Pieter Jansz van Asch

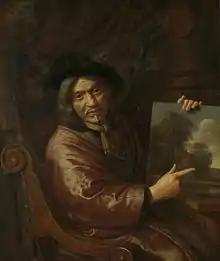
"Pieter Jansz van Asch". Self-portrait with one of his landscapes.

Pieter Jansz van Asch (1603 – 6 June 1678 (buried)) was a Dutch Golden Age painter.